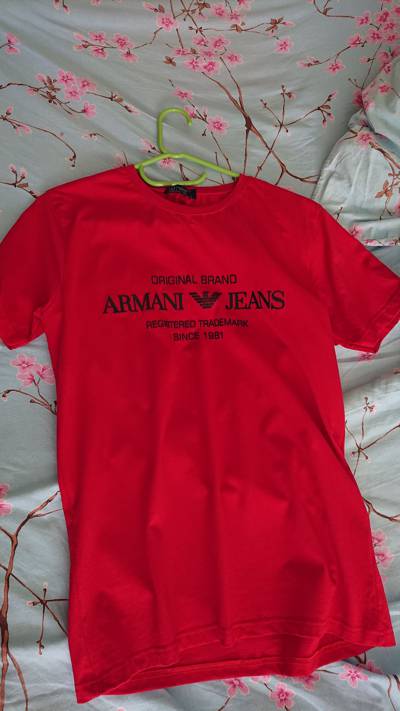
Waste category: clothes